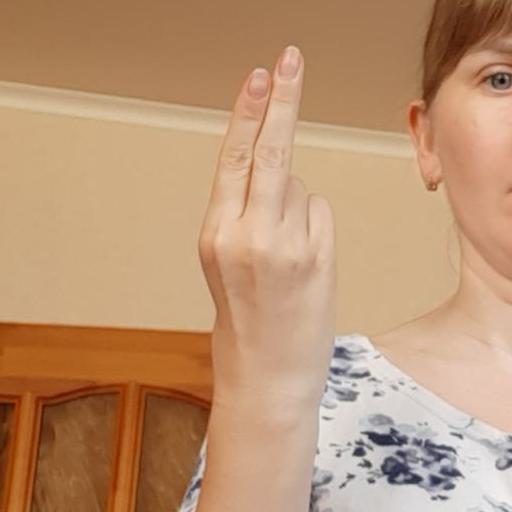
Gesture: two_up_inverted